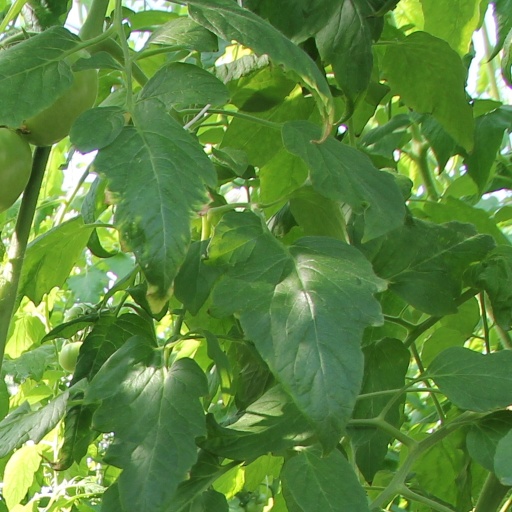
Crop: tomato